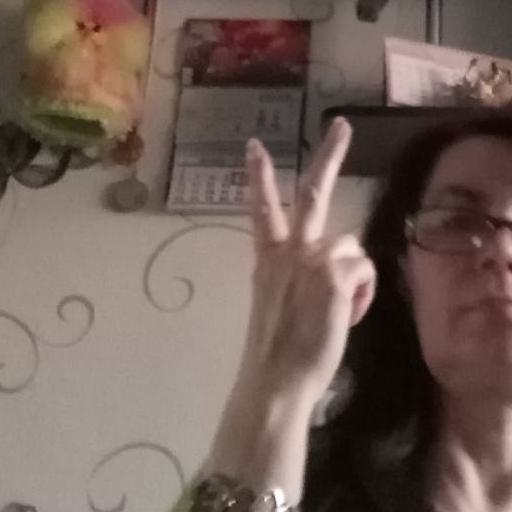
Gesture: peace_inverted